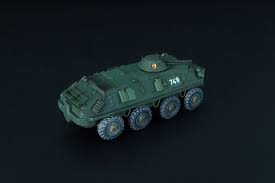
Label: BTR